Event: Nepal Earthquake
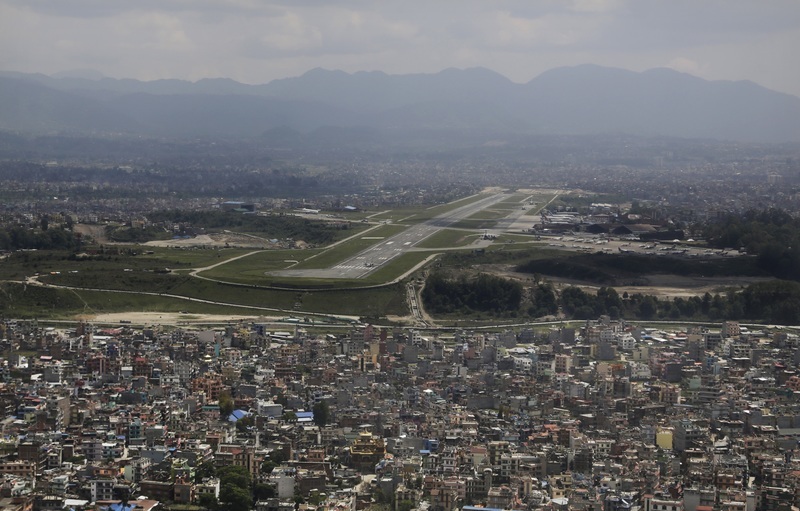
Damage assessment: no_damage